James H. Baker (DOD)

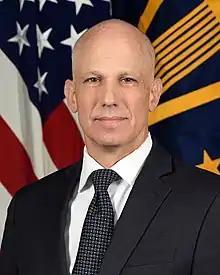

James "Jim" Baker is an American foreign policy advisor who formerly served as the director of the Office of Net Assessment in the United States Department of Defense.